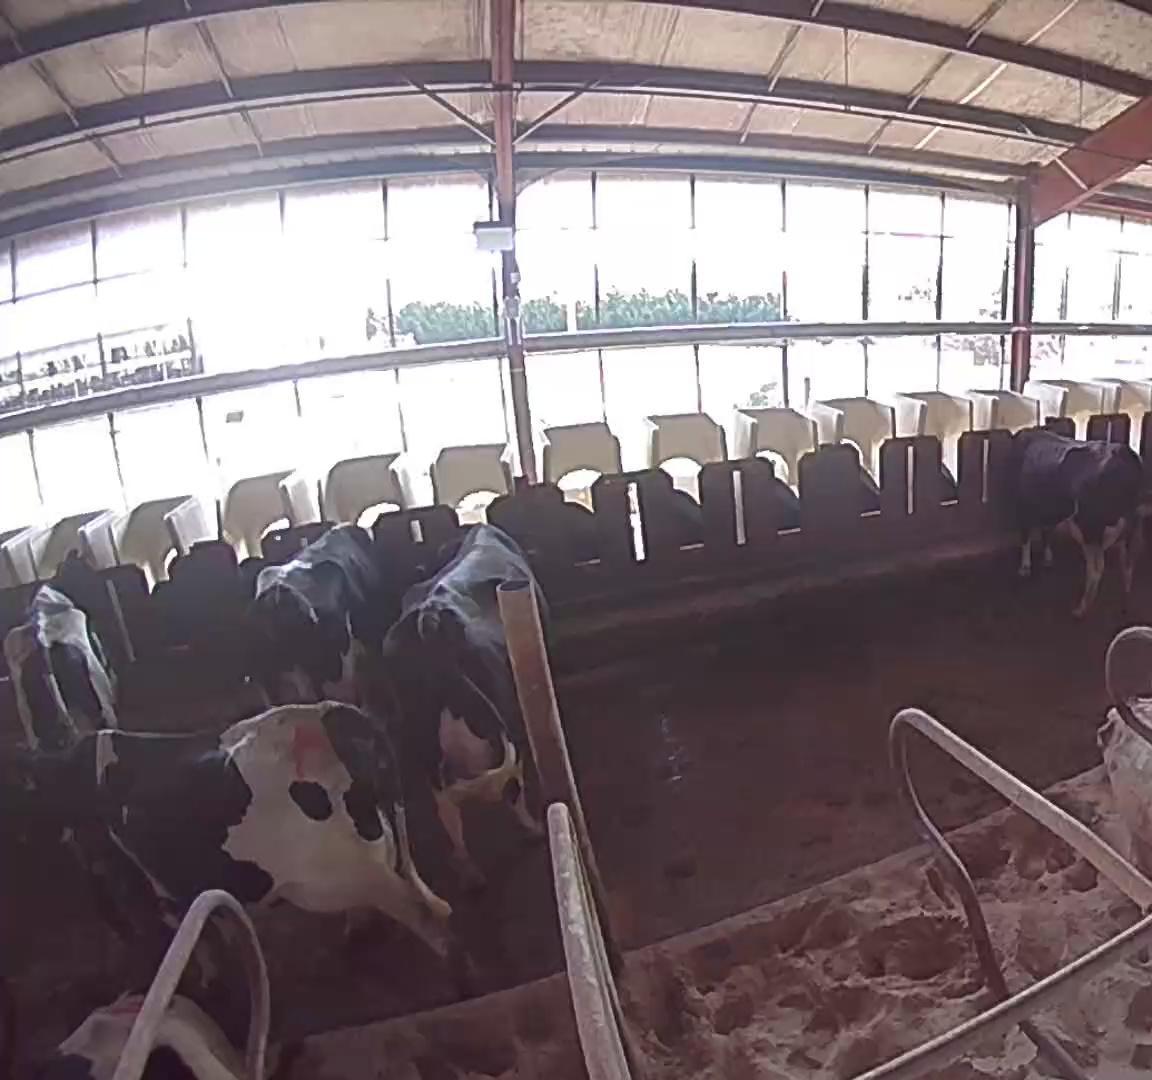
Number of cows: 6